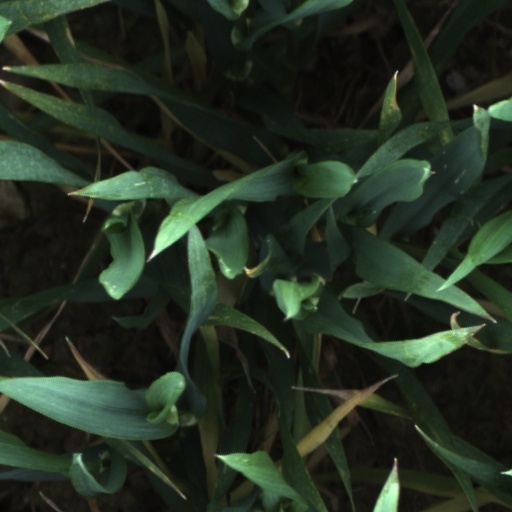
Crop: wheat